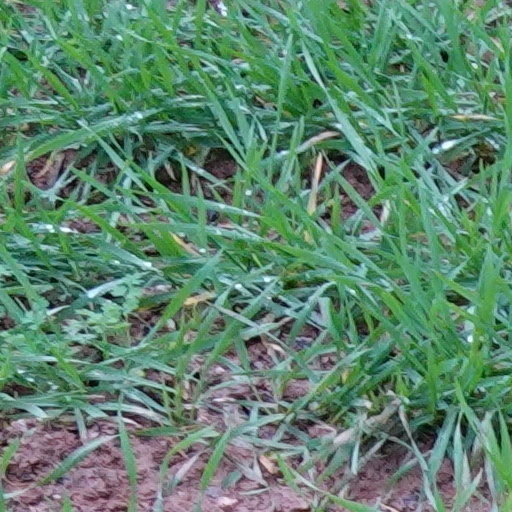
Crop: wheat